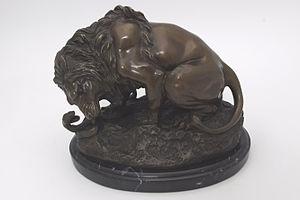
Lion au serpent, bronze réalisé par le sculpteur Antoine-Louis Barye en 1833, insigne du Service
La direction du renseignement et de la sécurité de la Défense, ou DRSD, nom à partir du 10 octobre 2016, de ce qui était précédemment la direction de la protection et de la sécurité de la Défense, ou DPSD, est « le service de renseignement dont dispose le ministre des Armées pour assumer ses responsabilités en matière de sécurité du personnel, des informations, du matériel et des installations sensibles. »